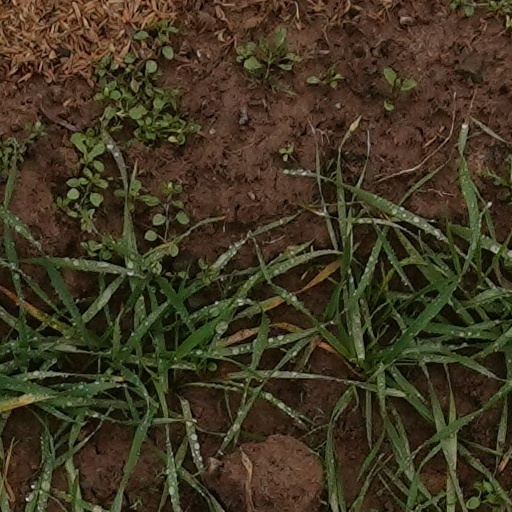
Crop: wheat